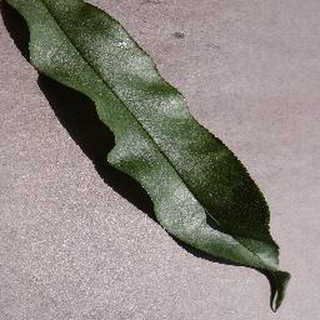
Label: healthy_peach